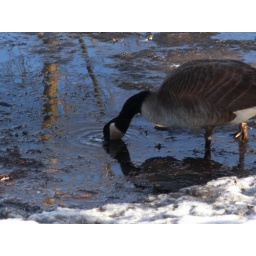
Guess this is where the grit come in as they get the grass under the water so a little dirt is healthy.